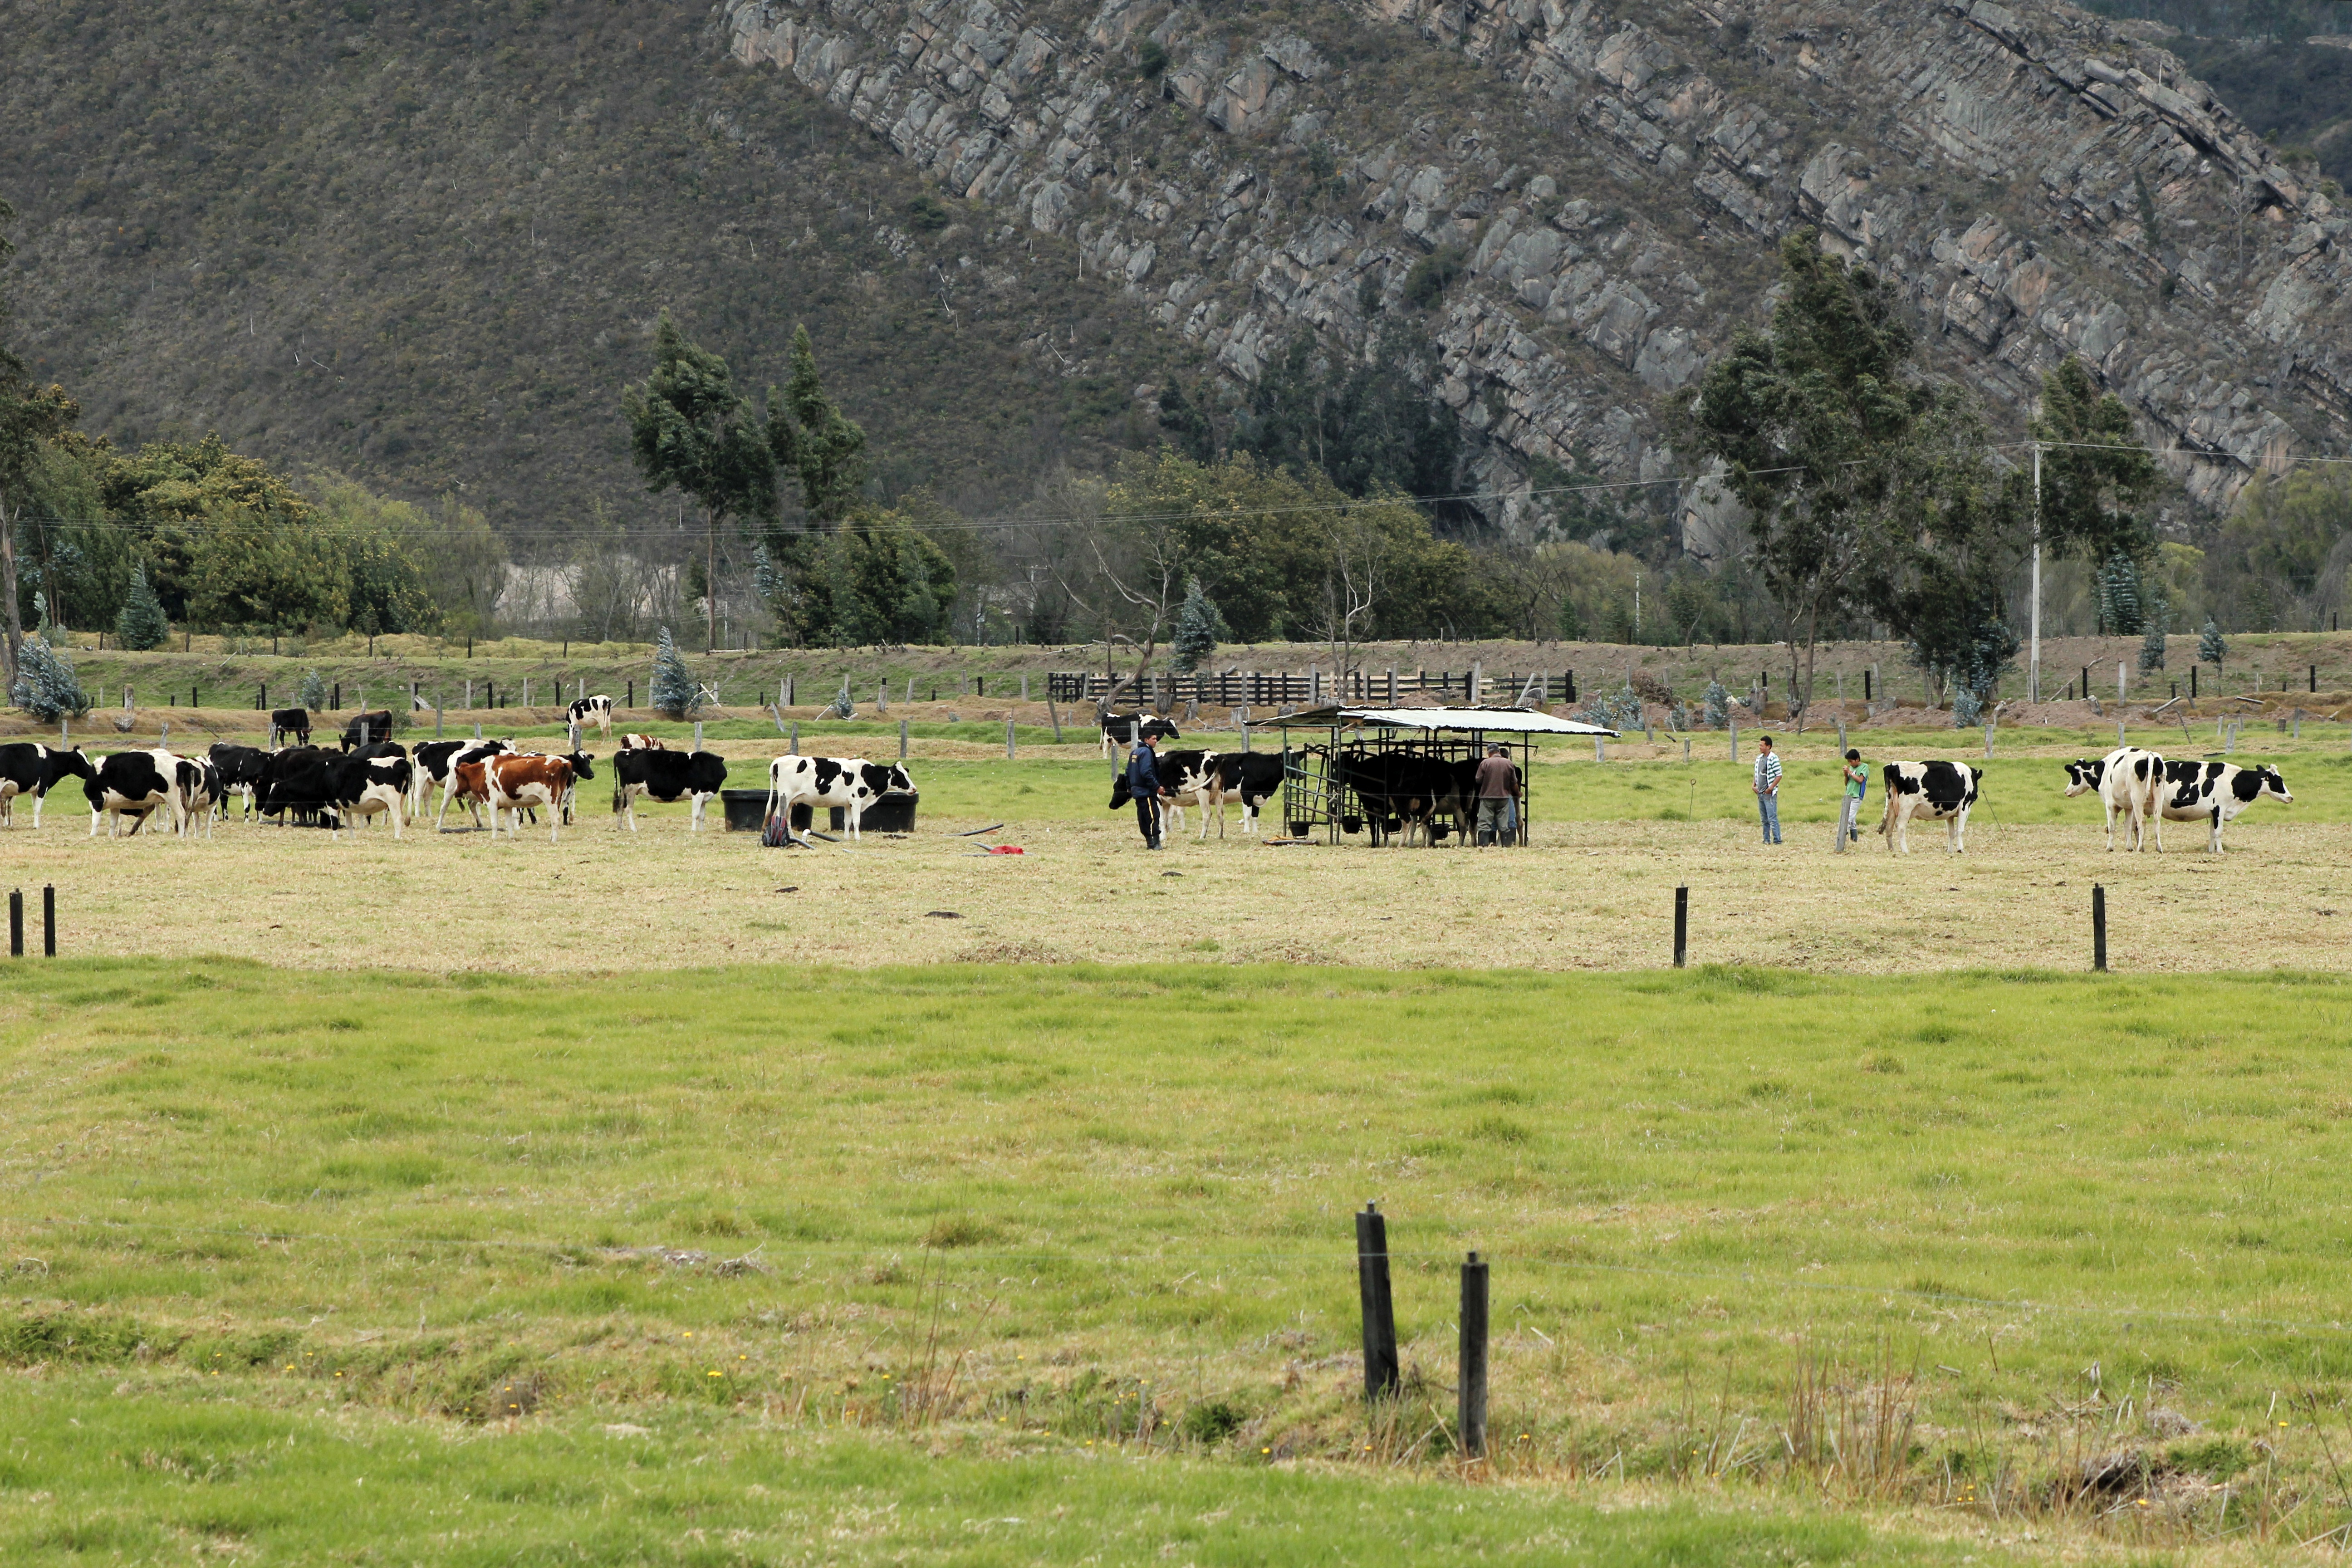
landscape, wilderness, mountain, field, farm, meadow, prairie, animal, wildlife, cow, herd, pasture, grazing, livestock, ranch, mammal, milk, bovine, plain, grassland, plateau, prado, habitat, safari, ecosystem, steppe, rural area, natural environment, cattle like mammal